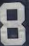
Number: 8